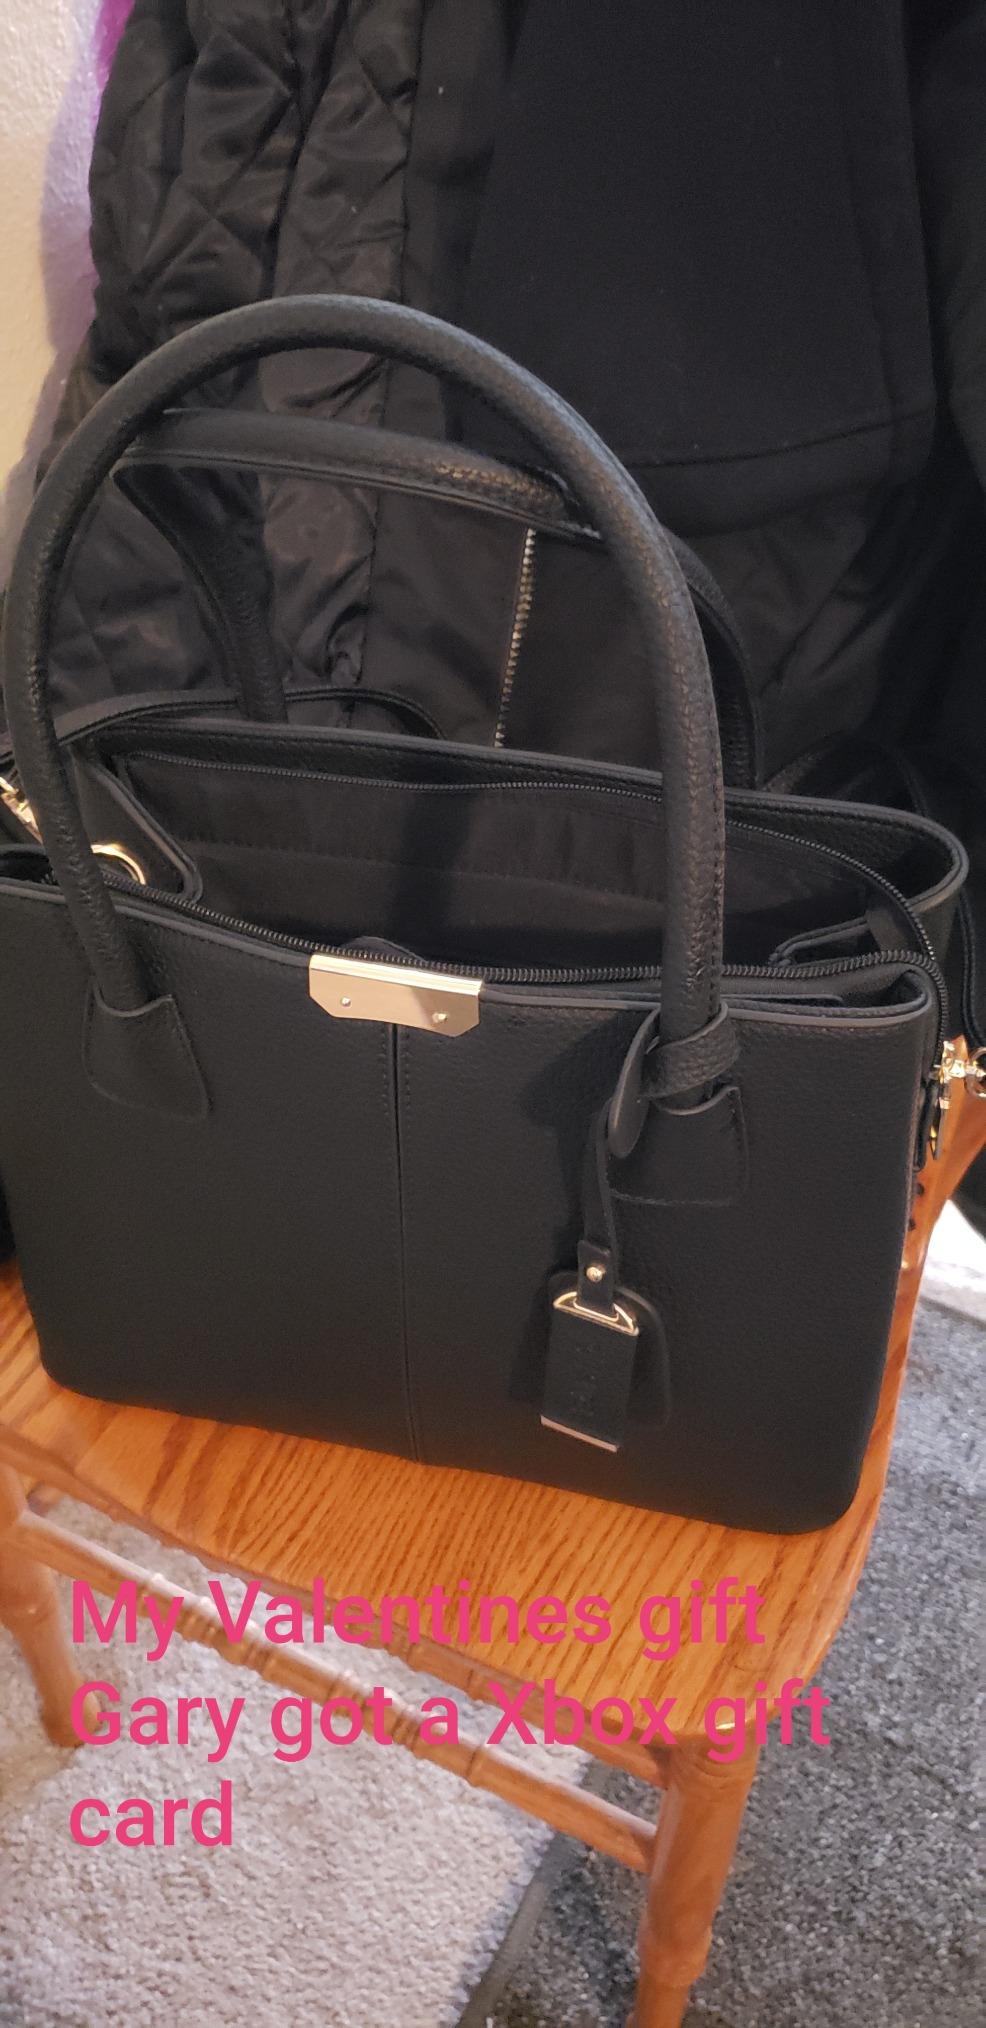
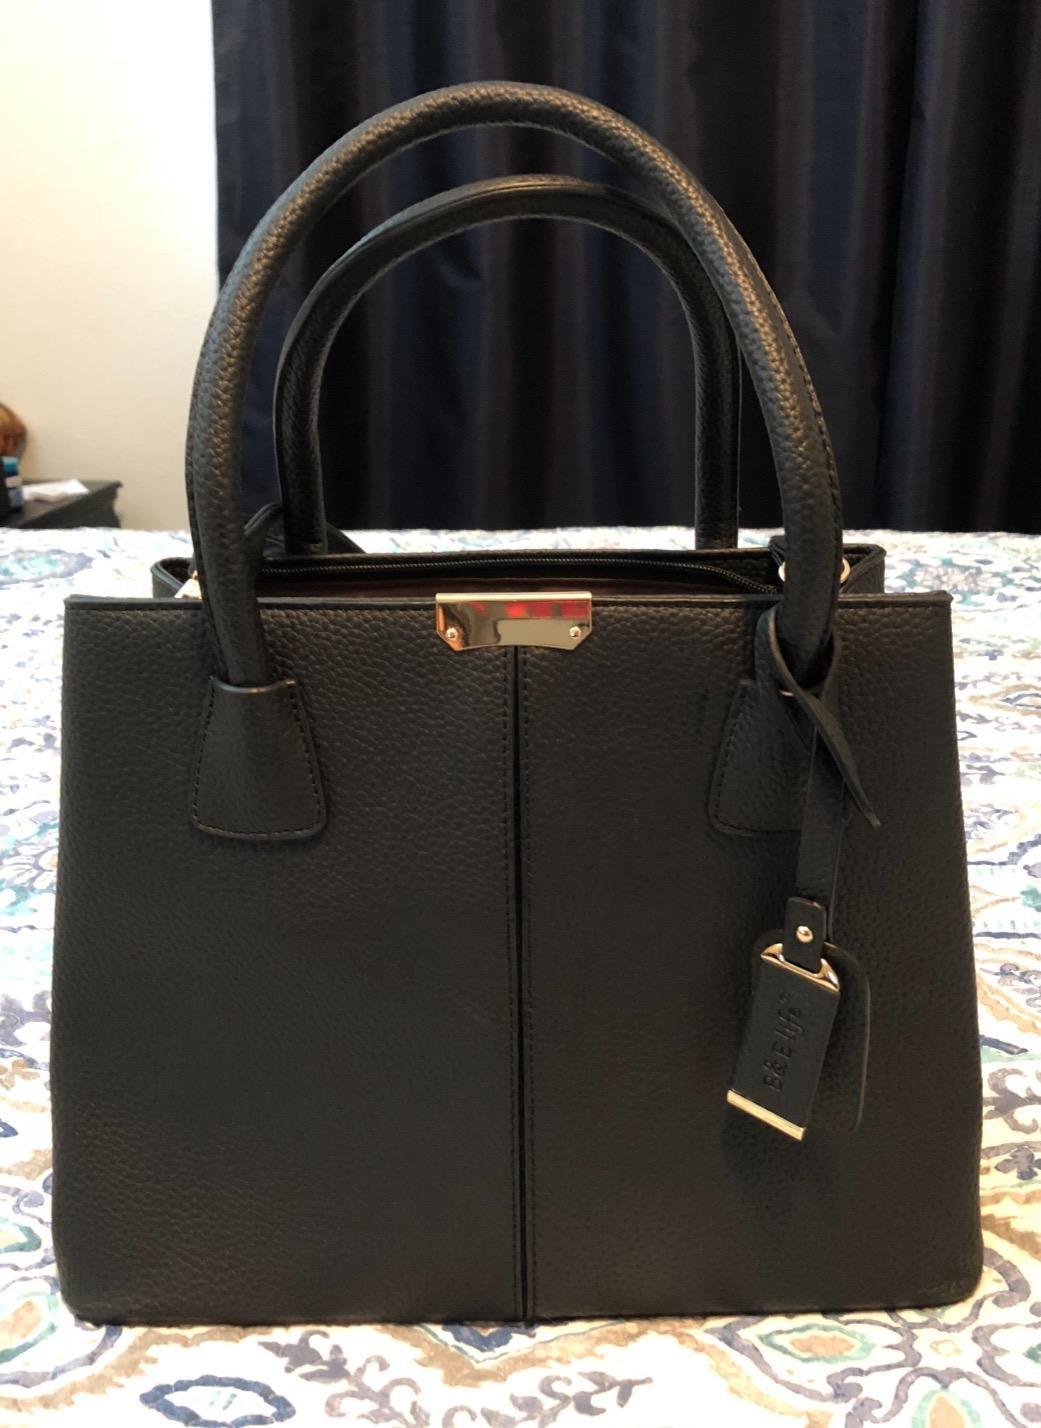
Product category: accessories_handbag
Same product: yes